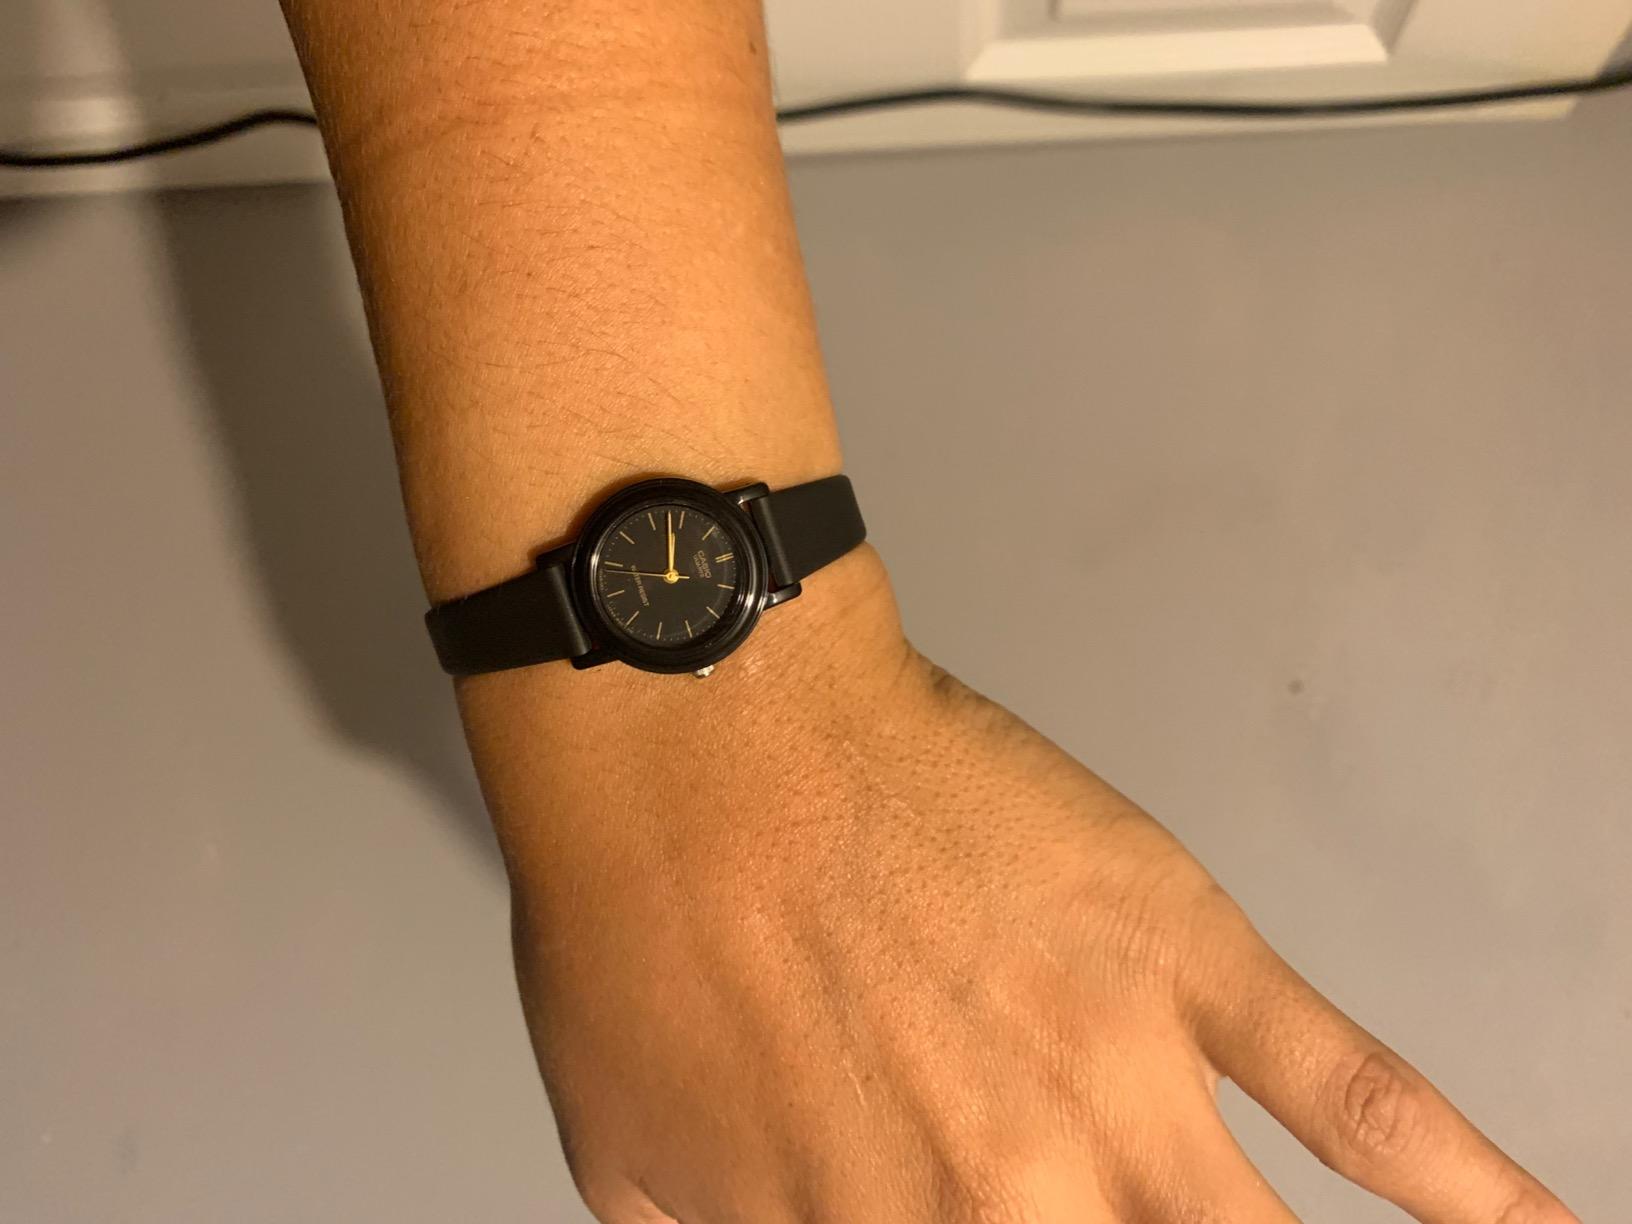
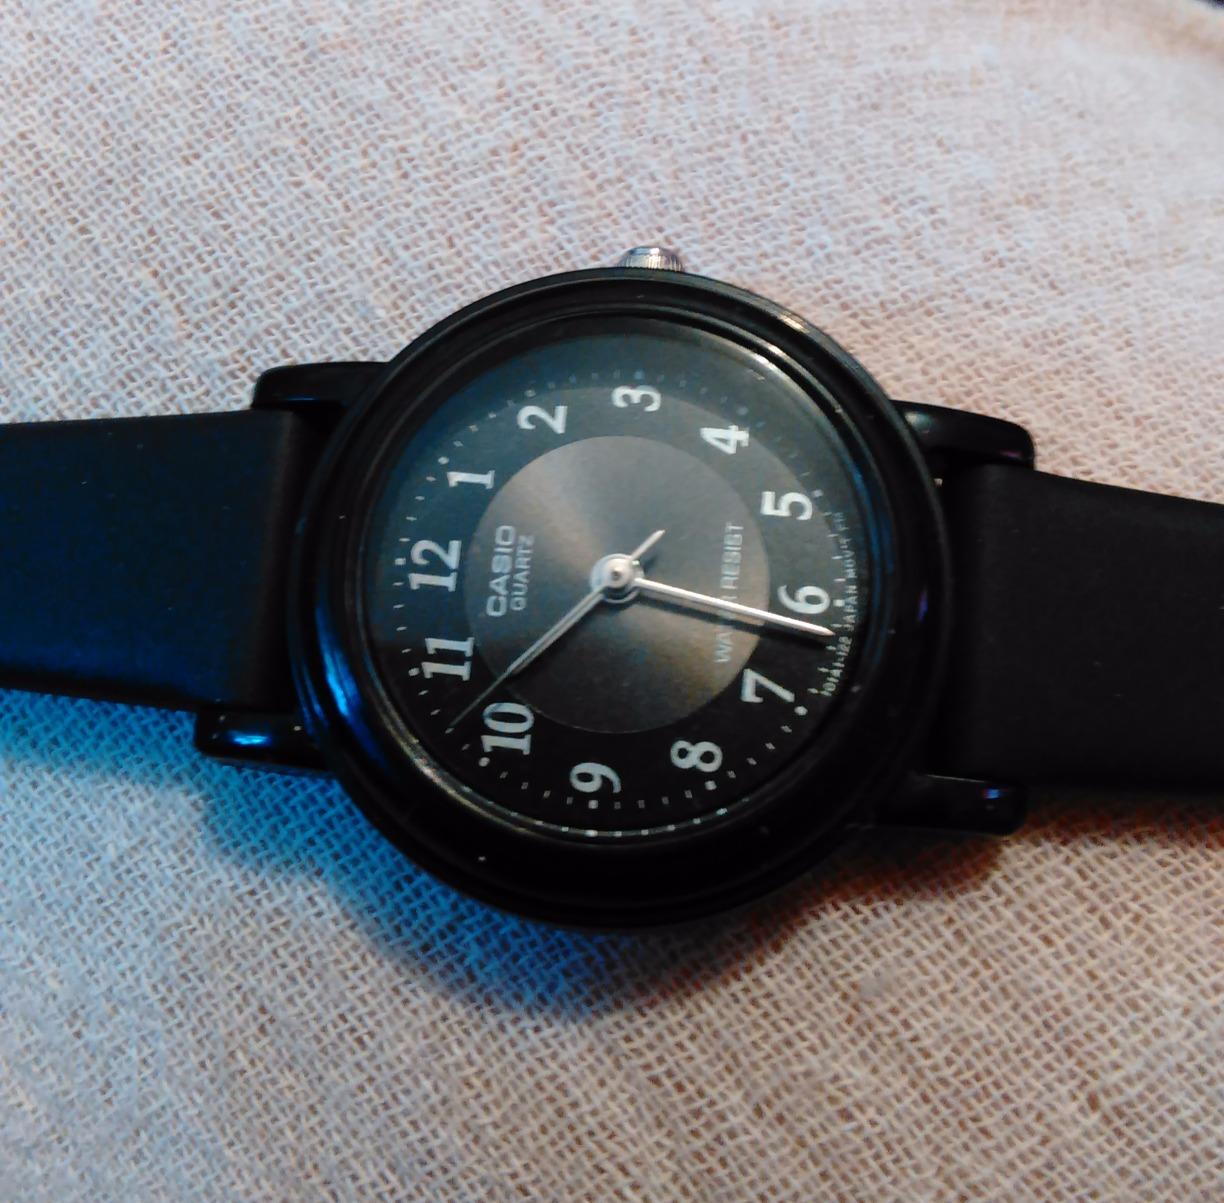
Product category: accessories_watch
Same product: no